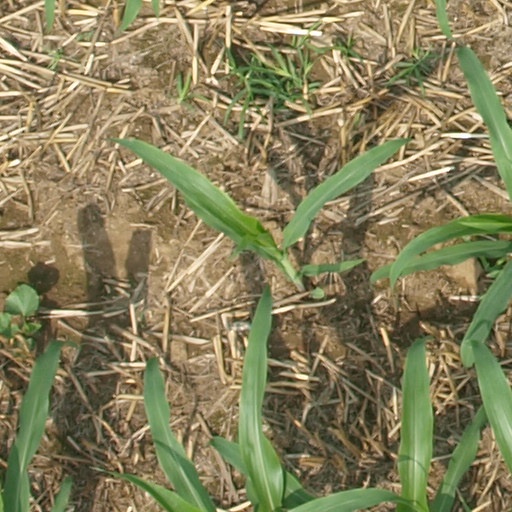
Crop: maize; corn